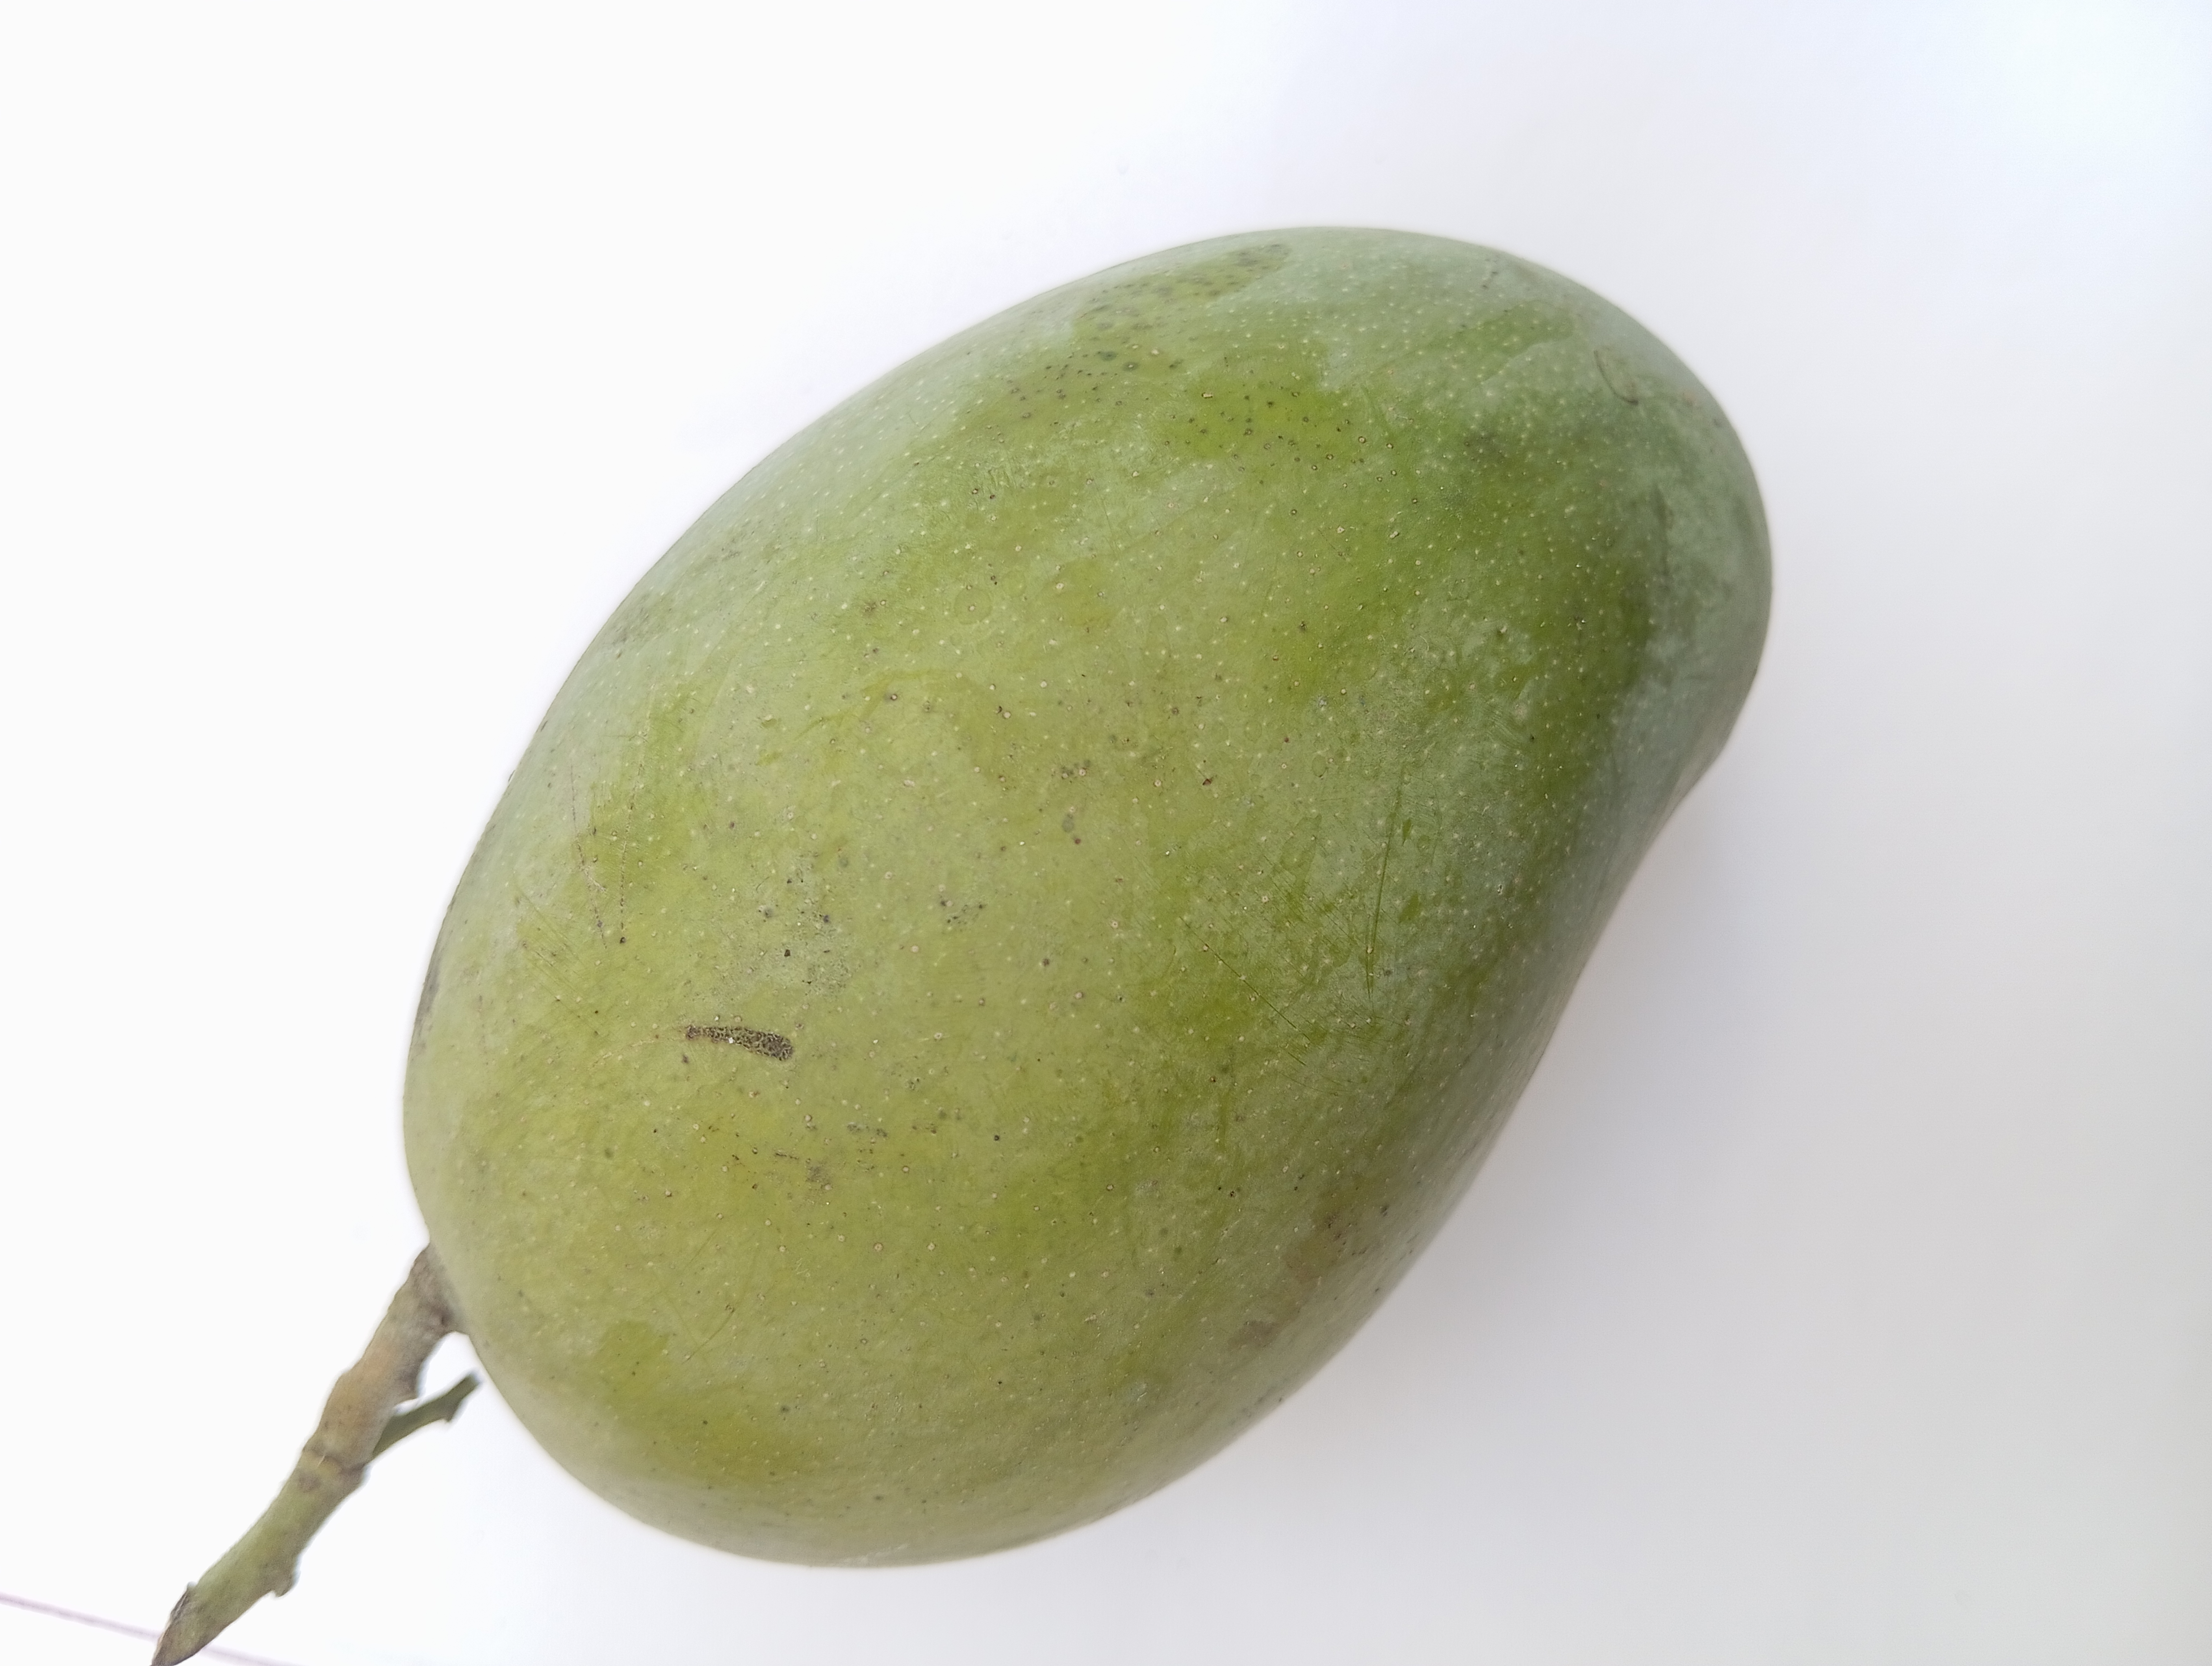
Mango variety: Amrapali